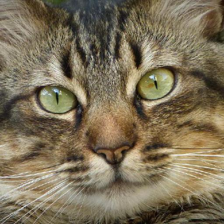
Label: animals